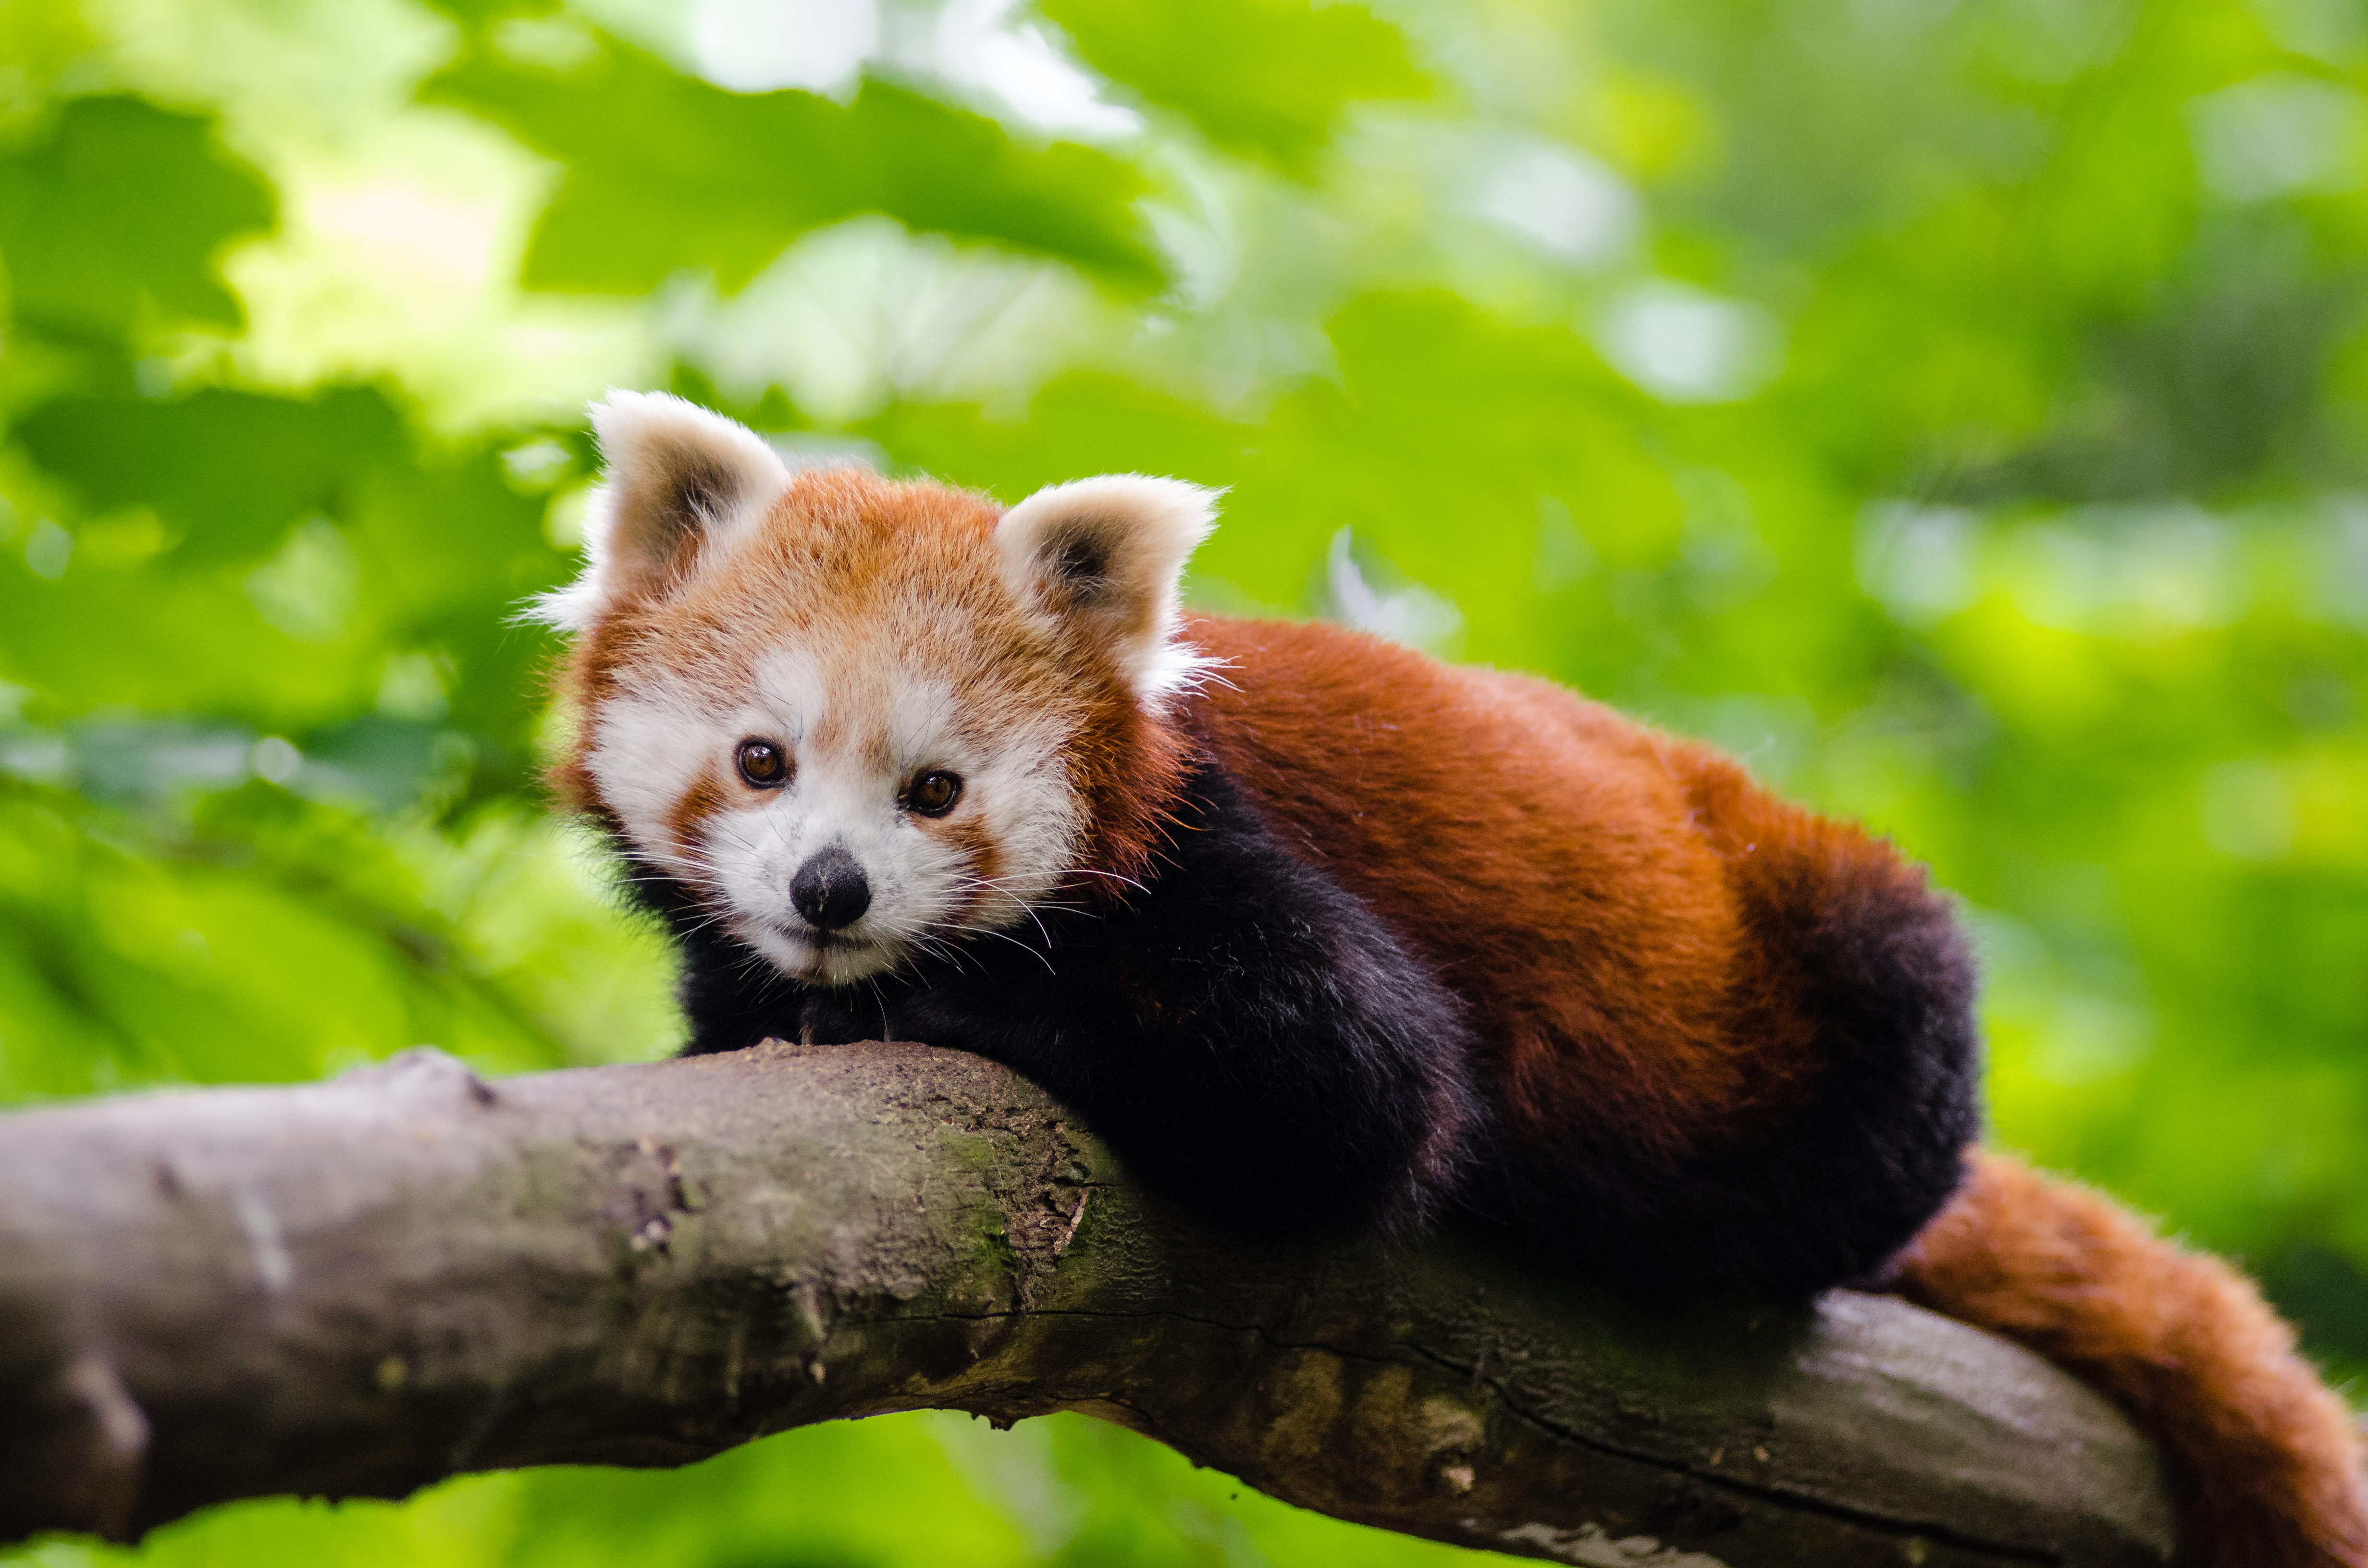
bokeh, animal, wildlife, zoo, red, mammal, fauna, red panda, panda, endangered, vertebrate, germany, dog breed group